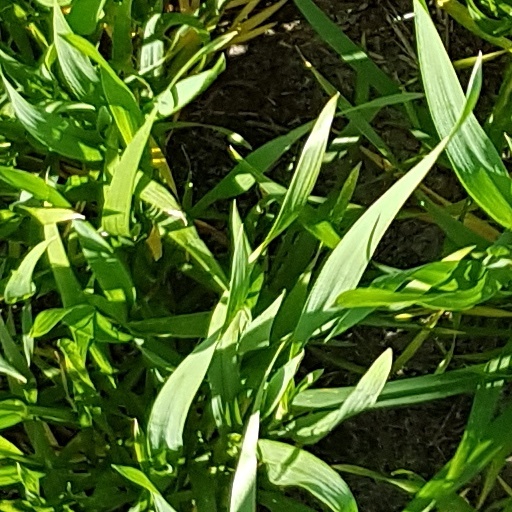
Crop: wheat